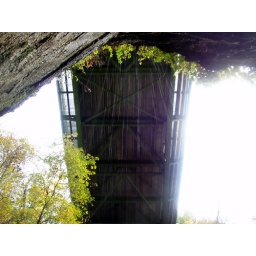
Water seeps from the rock wall below this bridge to sprinkle passersby with its beneficence.